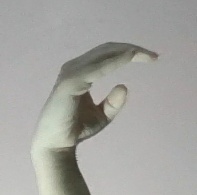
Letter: jeem